Emil Bessels

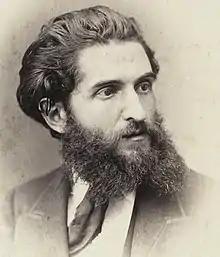
Bessels in 1880

Emil Bessels (2 June 1847 – 30 March 1888) was a German zoologist, entomologist, physician, and Arctic researcher who is best known for his controversial role in the attempted but ill-fated American "Polaris" expedition to the North Pole in 1871. Circumstantial evidence strongly points to Bessels as the most likely suspect in the death of the expedition's commander, American explorer Charles Francis Hall, by arsenic poisoning.